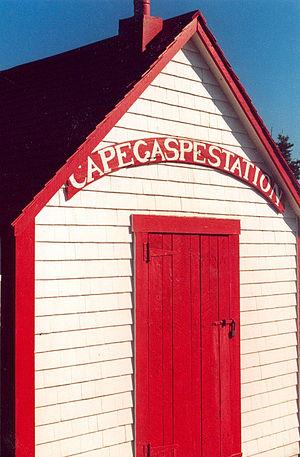
La Gaspésie est une péninsule située au centre-est du Québec, à l'est de la vallée de la Matapédia, et entourée des eaux du fleuve Saint-Laurent au nord, du golfe St-Laurent à l'est et de la baie des Chaleurs au sud. Le nom de Gaspésie est un dérivé du mot Gaspé qui est un dérivé du terme micmac « Gespeg » signifiant « fin des terres ».